Beit Nekofa

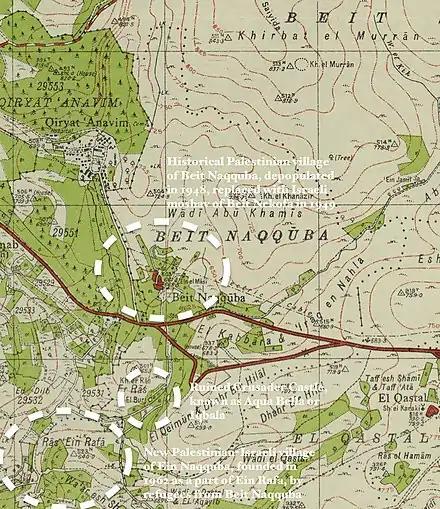
The historical village lands of Beit Naqquba as shown in this 1940s Survey of Palestine map; the village was depopulated in 1948 (its inhabitants returning to create Ein Naqquba in 1962) and was replaced by Beit Nekofa

Beit Nekofa was founded in August 1949 by seven families who immigrated to Israel from Yugoslavia. The Neveh Ilan-Beit Nekofa area was devastated by fire in the summer of 1996. Two thousand dunams of forest and dozens of buildings in Kiryat Anavim and Beit Nekofa were destroyed or damaged in the blaze.